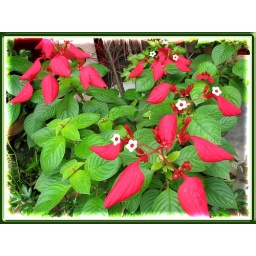
Christmas colors of red and green in our garden #3